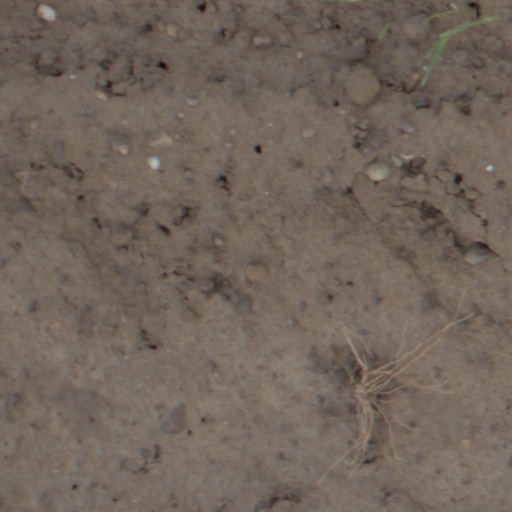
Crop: wheat